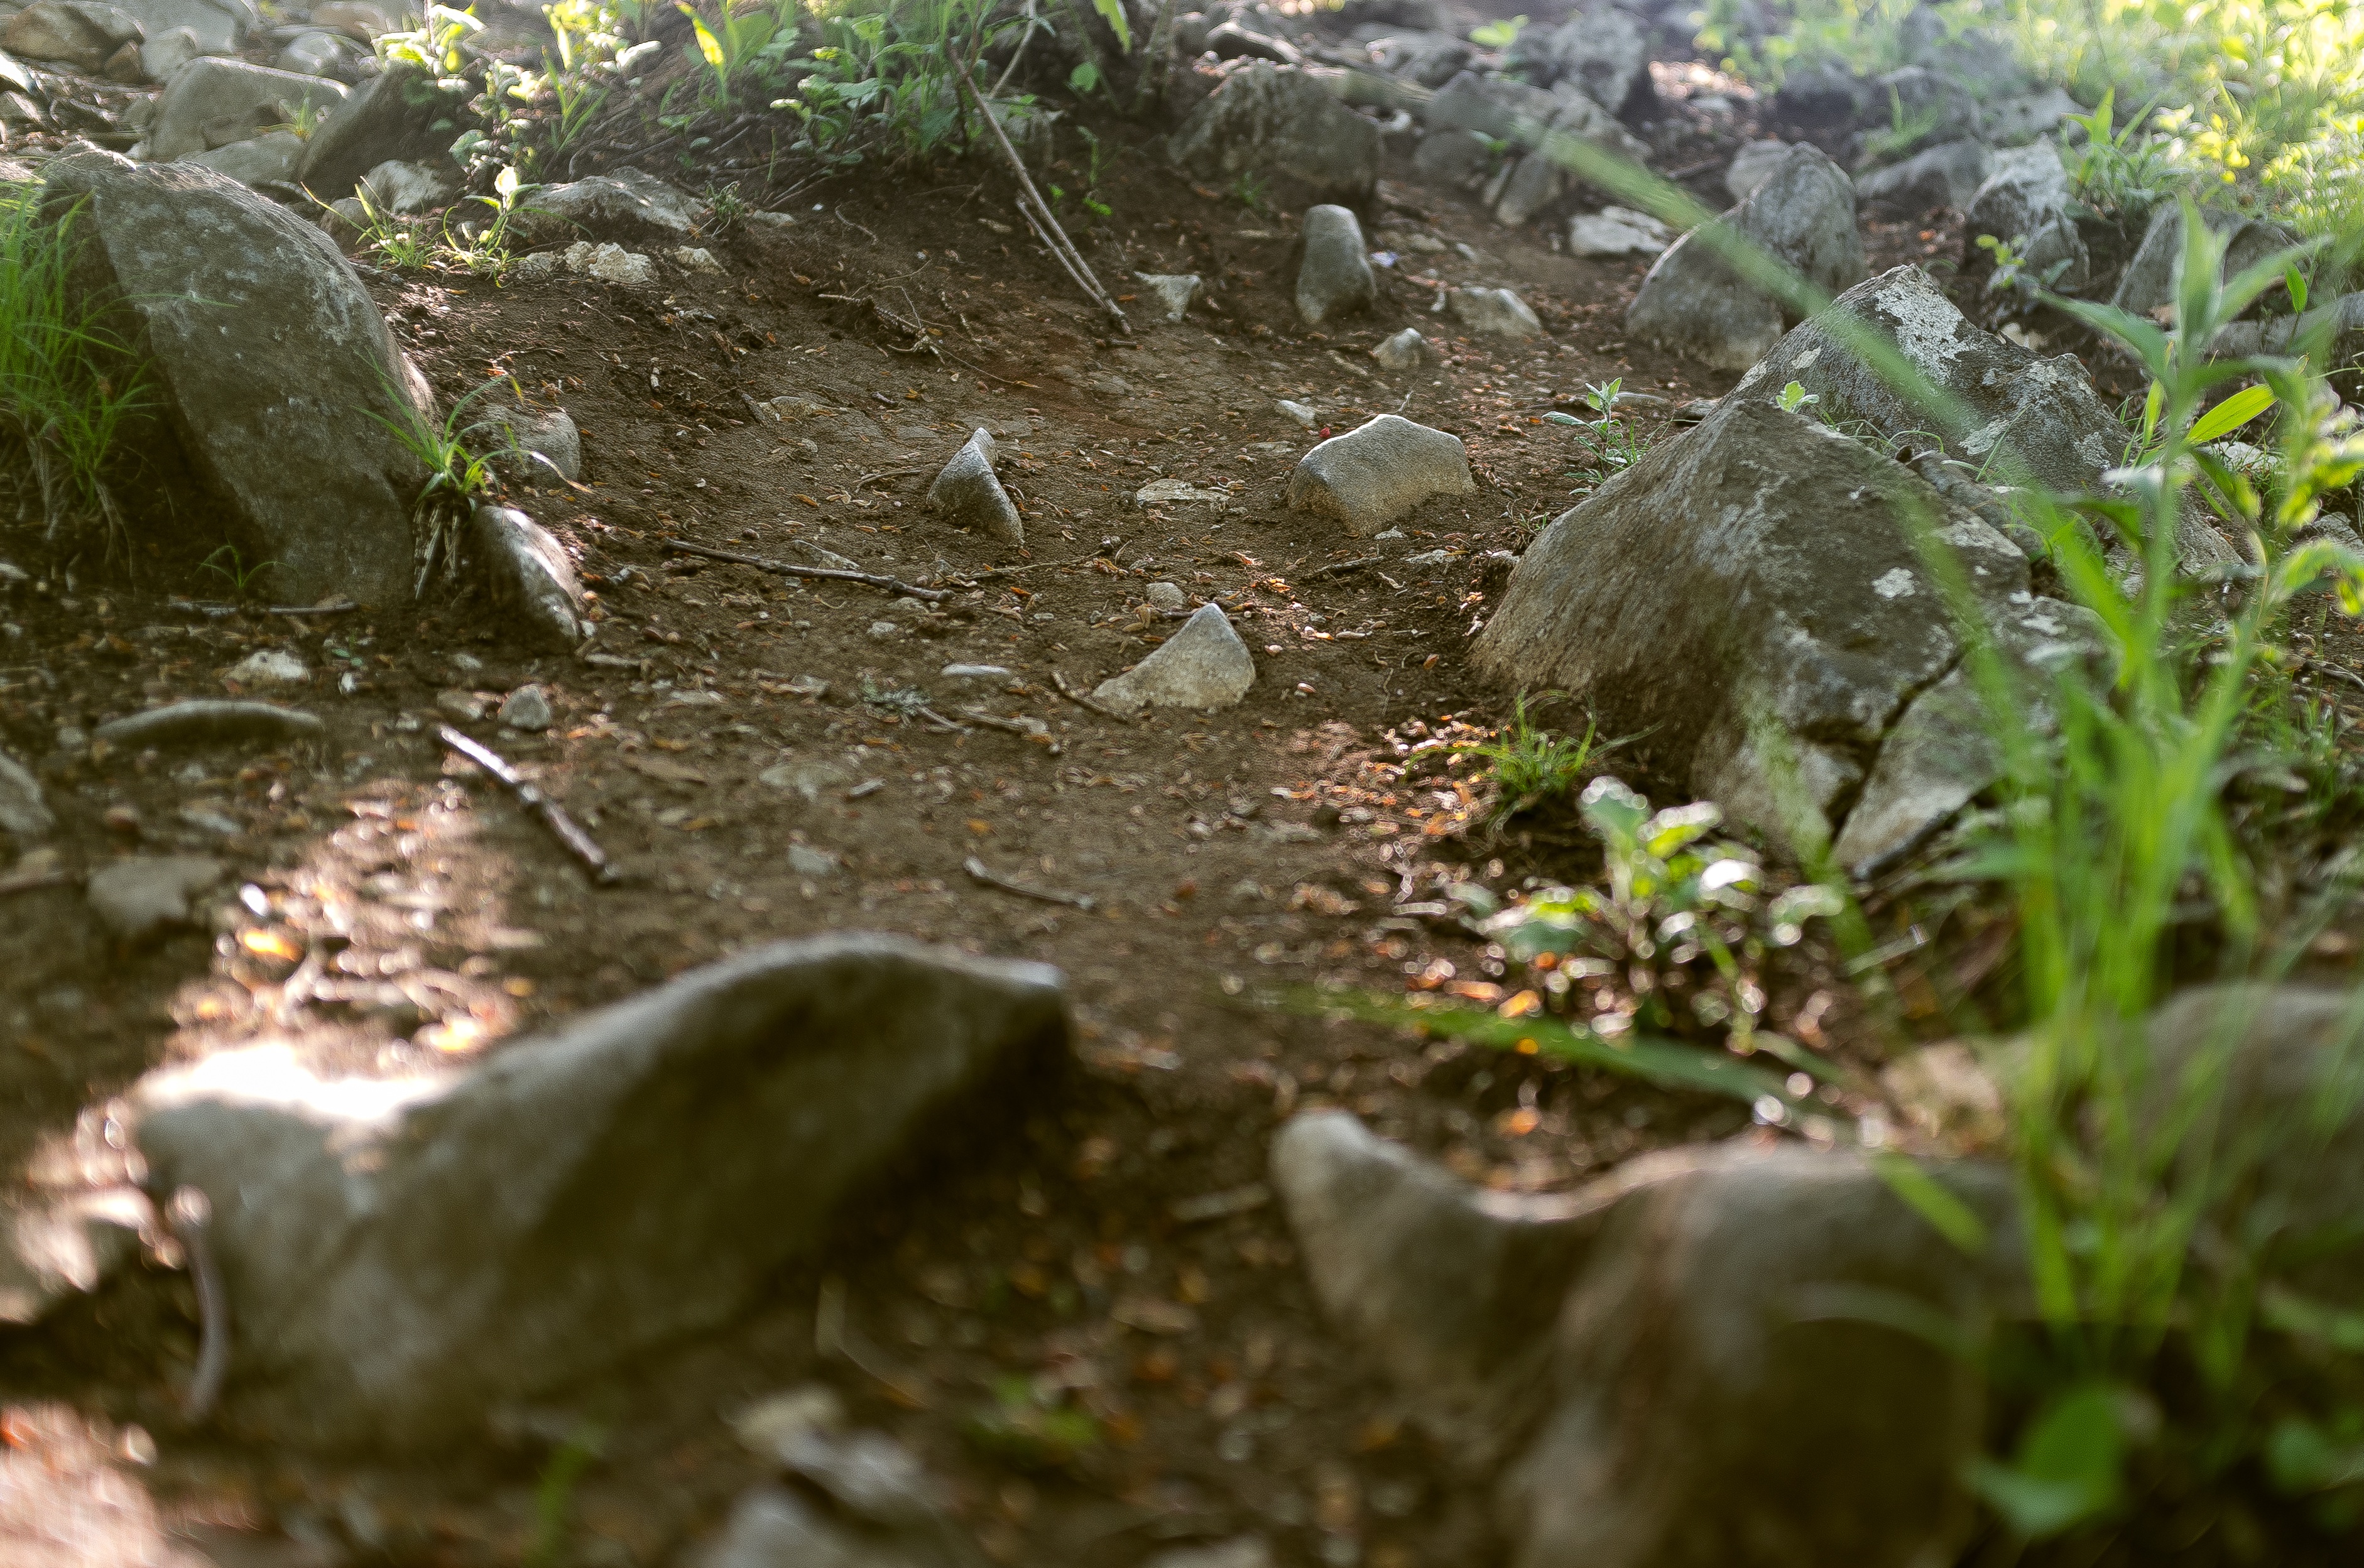
forest, grass, rock, plant, leaf, flower, pond, wildlife, stream, green, jungle, soil, garden, flora, fauna, rainforest, woodland, habitat, natural environment